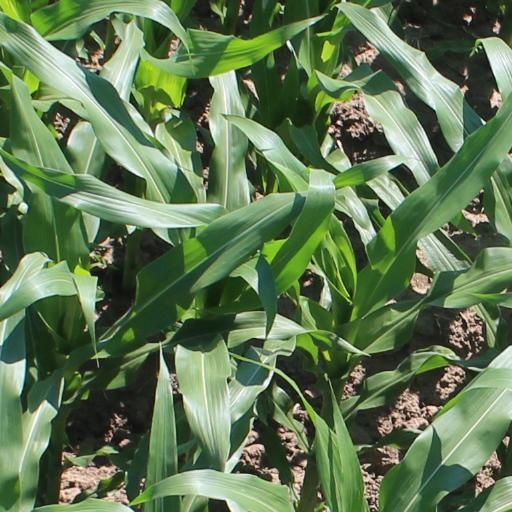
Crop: maize; corn